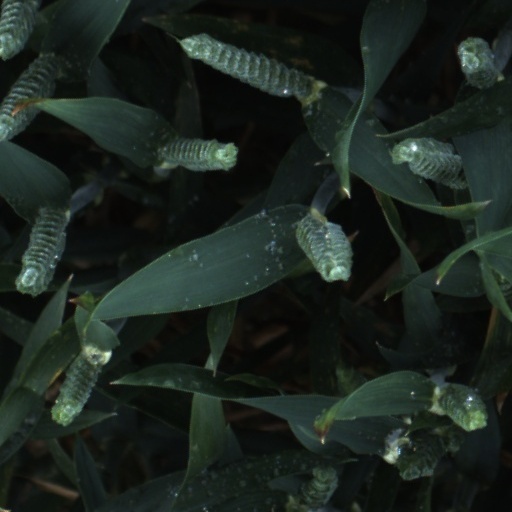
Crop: wheat